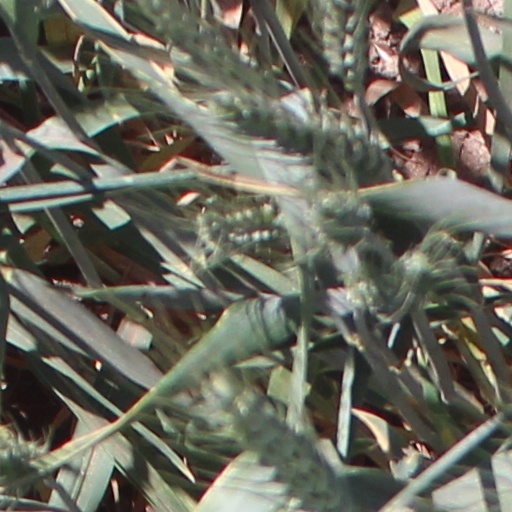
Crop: wheat